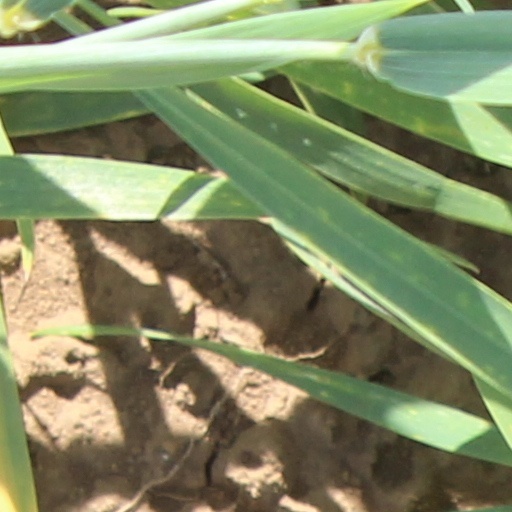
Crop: wheat